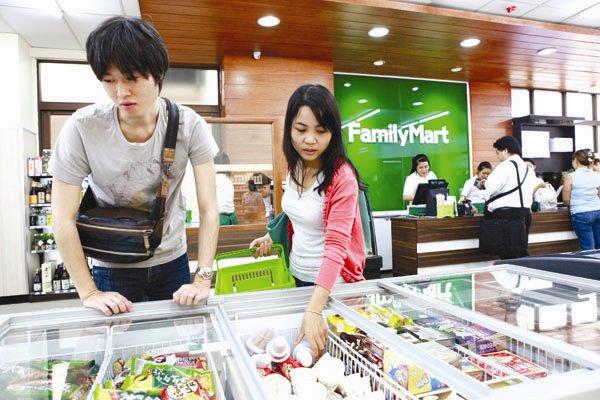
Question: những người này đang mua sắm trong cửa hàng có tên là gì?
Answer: familymart